Bisu Parba

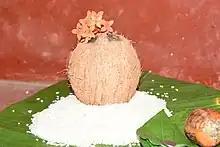
Suthye Dipuna

Get up early in the morning on the day of the feast and put it on the bed in the chamber of God or in the hall. Light the foot lamp and put it in two ends, keep banana leaves and place one cup of rice, two betel leaves, one semi de-husked coconut with , a bunch of Ixora coccinea (also known as jungle geranium Tulu: ) stick of sandalwood, and wet the sandalwood. This process is called . In front of this , grown vegetables, flowers, hinges, fruits, gold ornaments, mirrors are also placed.